Little Things (One Direction song)

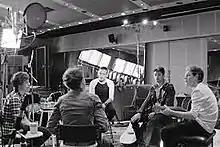
The music video, which was shot in black-and-white, depicts a simplistic concept – a One Direction recording session.

The music video consists of a simplistic concept – a One Direction recording session. In a November 2012 interview with MTV News, Arnell said he did not want to make it about anything more than that, "When I first heard the track, the mix on it was so simple and so pure and you could hear all the qualities of the voices on the track, I just wanted to come up with something that when the viewer watched it, it was almost like sitting there listening to the boys sing the track." Arnell subsequently developed the idea of a recording studio setting, thinking that it was "the most pure way to do it". He wanted to make the music video as "uncontrived as possible" without "any other bullsh-- or effects in the way of it." While Arnell conceded that music video may seem like a simple concept, the shoot itself took over twelve hours to complete and said that it was "one of the hardest things I've ever done." The group performed it "over and over again because I was just trying to get different shots, different angles, different qualities." As for the decision to shoot the video in black-and-white, Arnell felt it best captured the essence of the ballad. He also noted that was his intention to give the music video the feeling as if One Direction are singing it right to you, "It's purely about the clarity of it. When you sit there watching it, it's almost like these little bits of eye contact [and] you really feel like the guys are singing it to you."